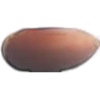
Label: Hazelnut 1